Jay Joyner

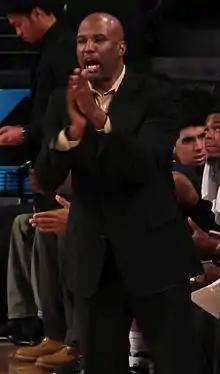
Joyner in 2016

Jay Joyner is an American college basketball coach and former head coach for the North Carolina A&T Aggies men's basketball team.